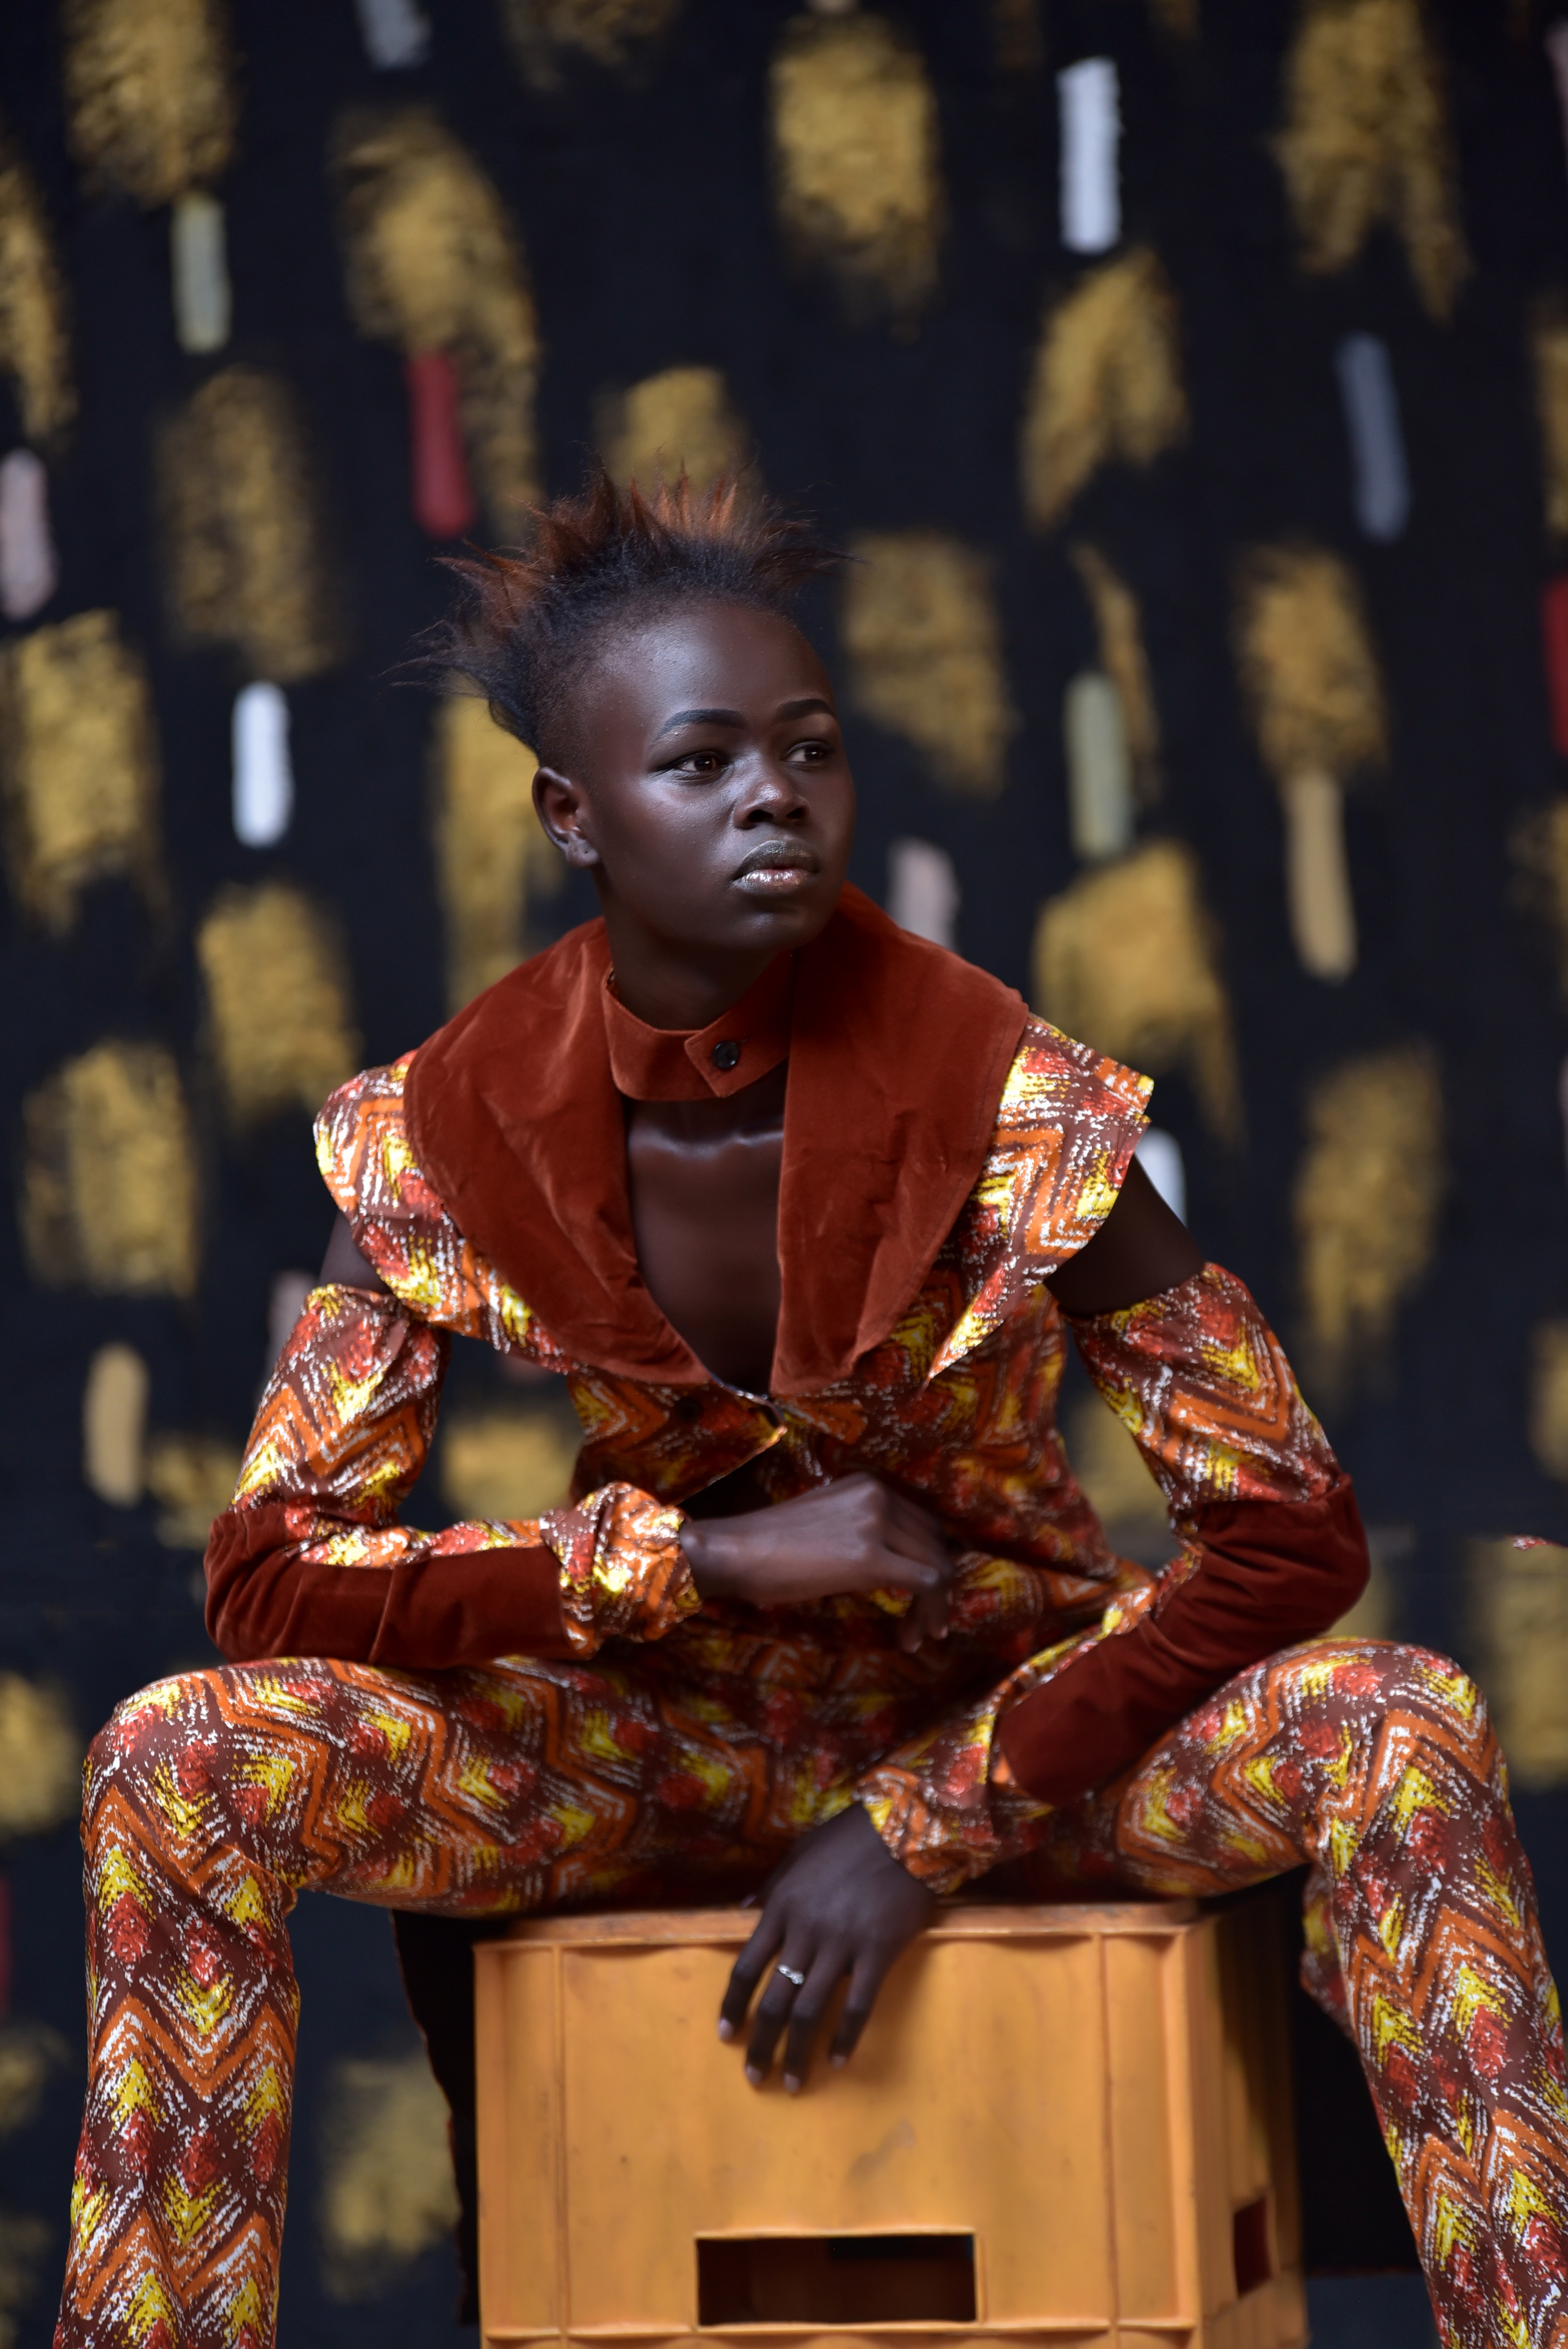
human, adaptation, sitting, temple, art